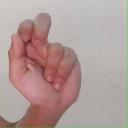
अक्षर: ढ